Russia national football team

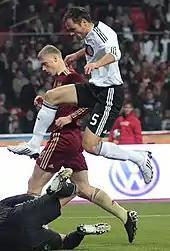
Russia lost 0–1 against Germany in 2010 FIFA World Cup qualification in October 2009

Having failed to qualify Russia for the 2006 World Cup, Yury Syomin stepped down several weeks later and Russia began looking for a new manager. It was clear that a foreign manager would be needed as most of the high-profile Russian coaches were not successful with the national team. On 10 April 2006, it was announced that then-Australia manager Guus Hiddink would lead Russia in the Euro 2008 qualification campaign.